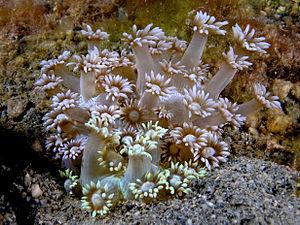
Goniopora est un genre de scléractiniaires, de la famille des Poritidae.